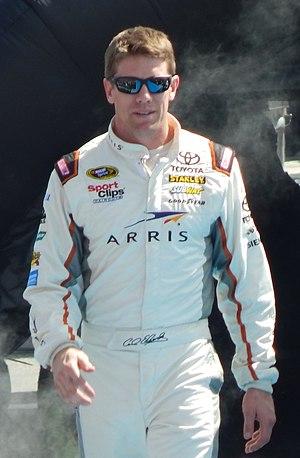
Le Championnat de NASCAR Cup Series 2016 est la 68ᵉ édition du championnat organisé par la NASCAR aux États-Unis et la 45ᵉ édition saison de l'ère moderne.